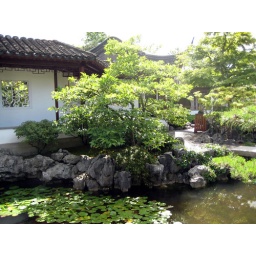
waterlilies, rocks, tree with Chinese wall in background, Sun Yat Sen Garden Vancouver